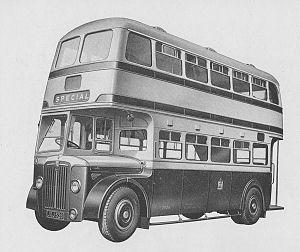
Guy Motors fut un fabricant anglais de véhicules à moteur qui produisit des voitures, des camions, des autobus et des trolleybus. La société fut fondée par Sydney S. Guy, qui naquit dans Kings Heath, Birmingham. Guy Motors fut exploité dans ses usines de Fallings Park, de 1914 à 1982, et joua un rôle important dans le développement de l'industrie automobile britannique. Son siège était à Wolverhampton dans les Midlands de l'Ouest.